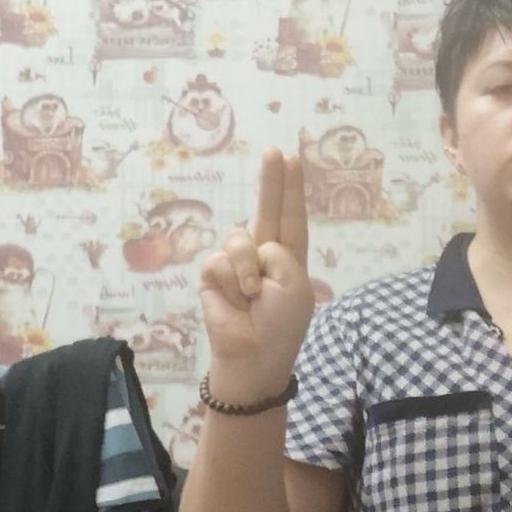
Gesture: two_up